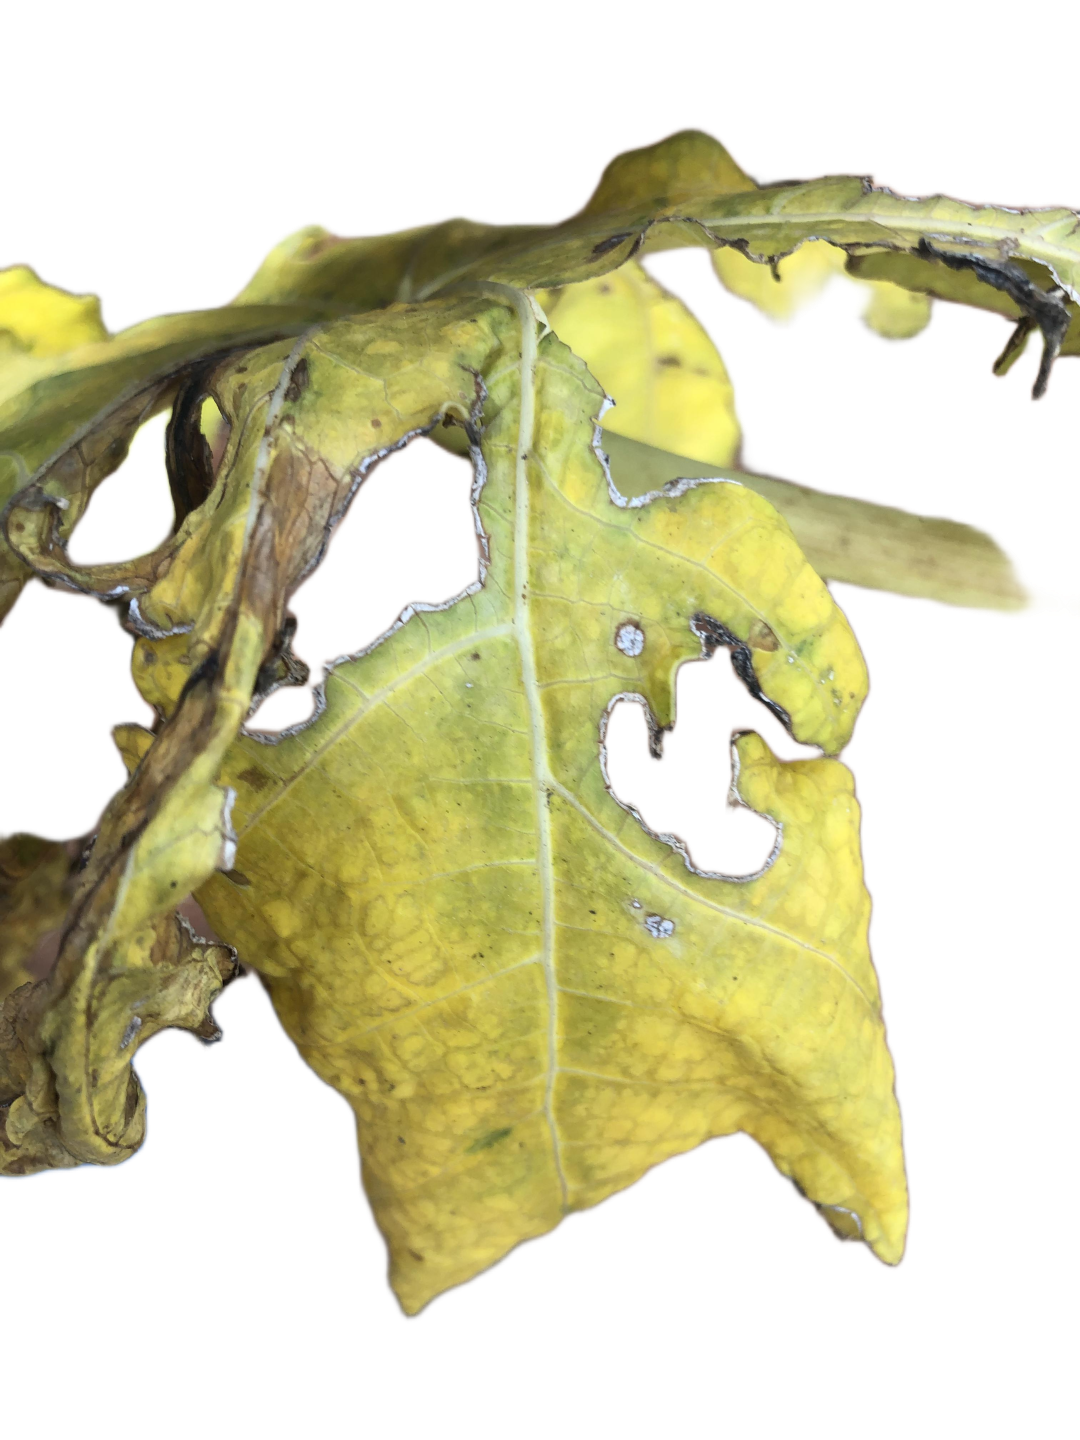
Crop: Papaya
Label: Bacterial_Blight